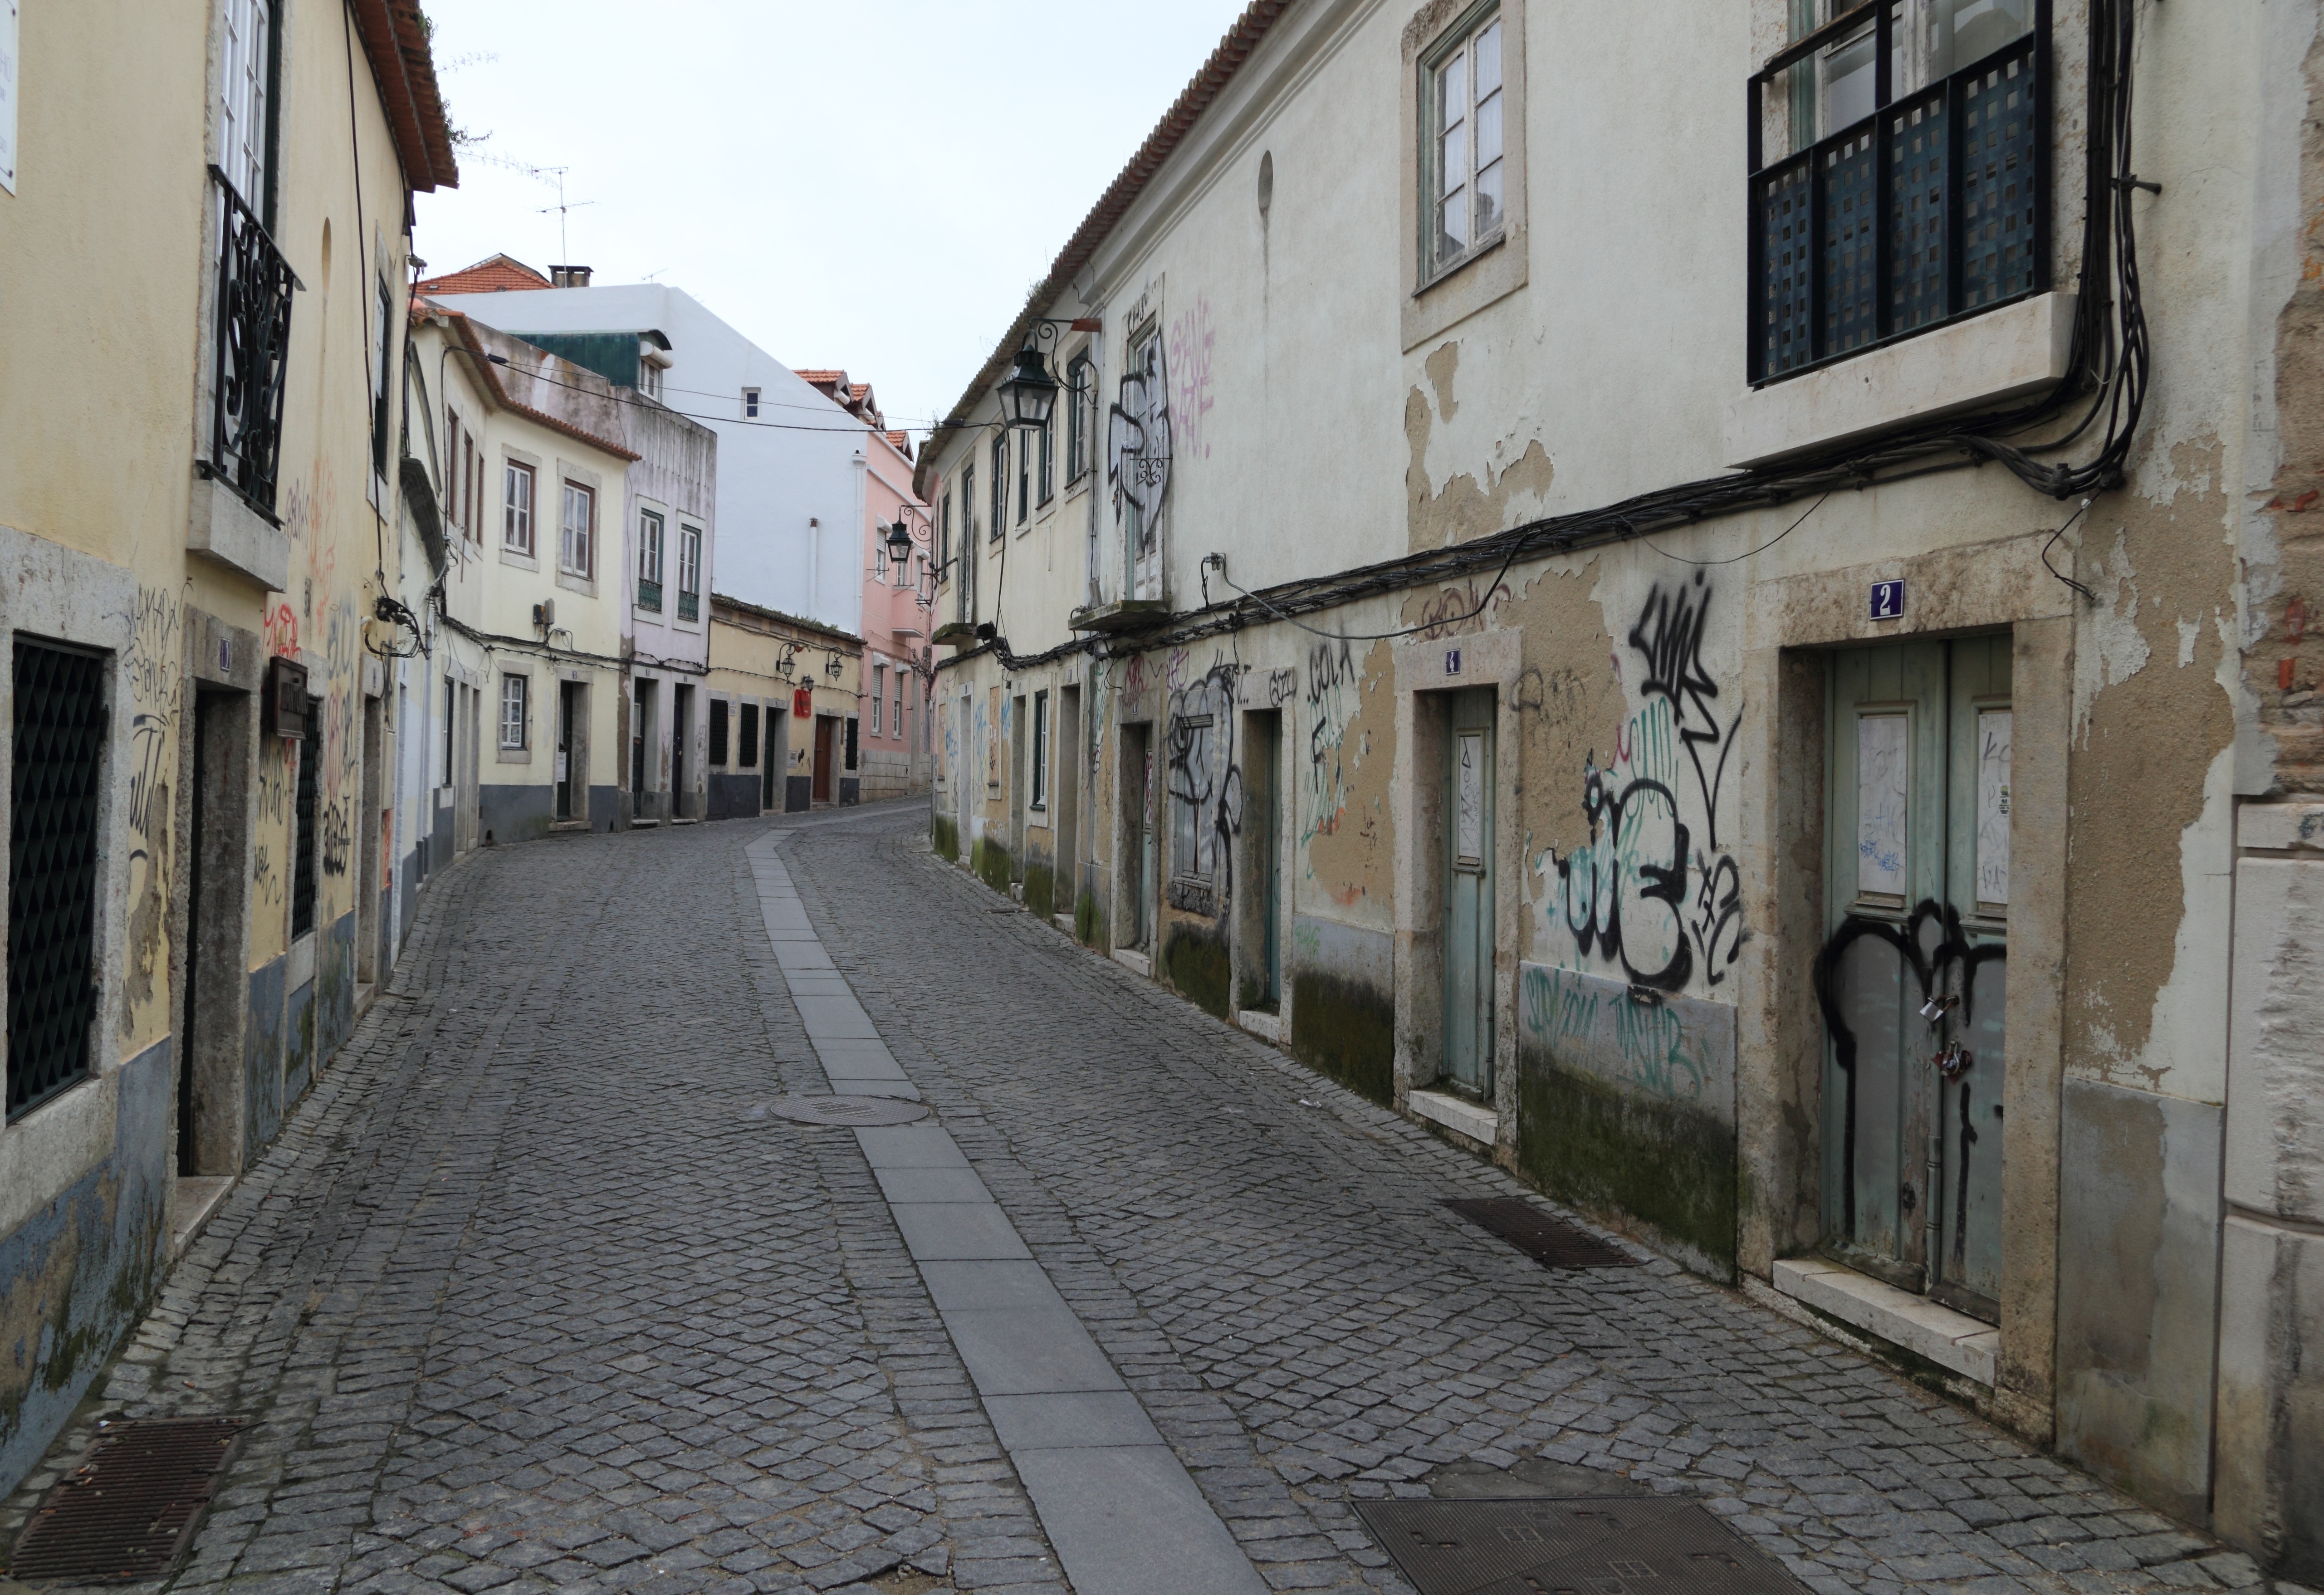
road, street, town, alley, wall, village, facade, lane, waterway, infrastructure, portugal, lisboa, lisbon, neighbourhood, road surface, urban area, screetscene, residential area, human settlement